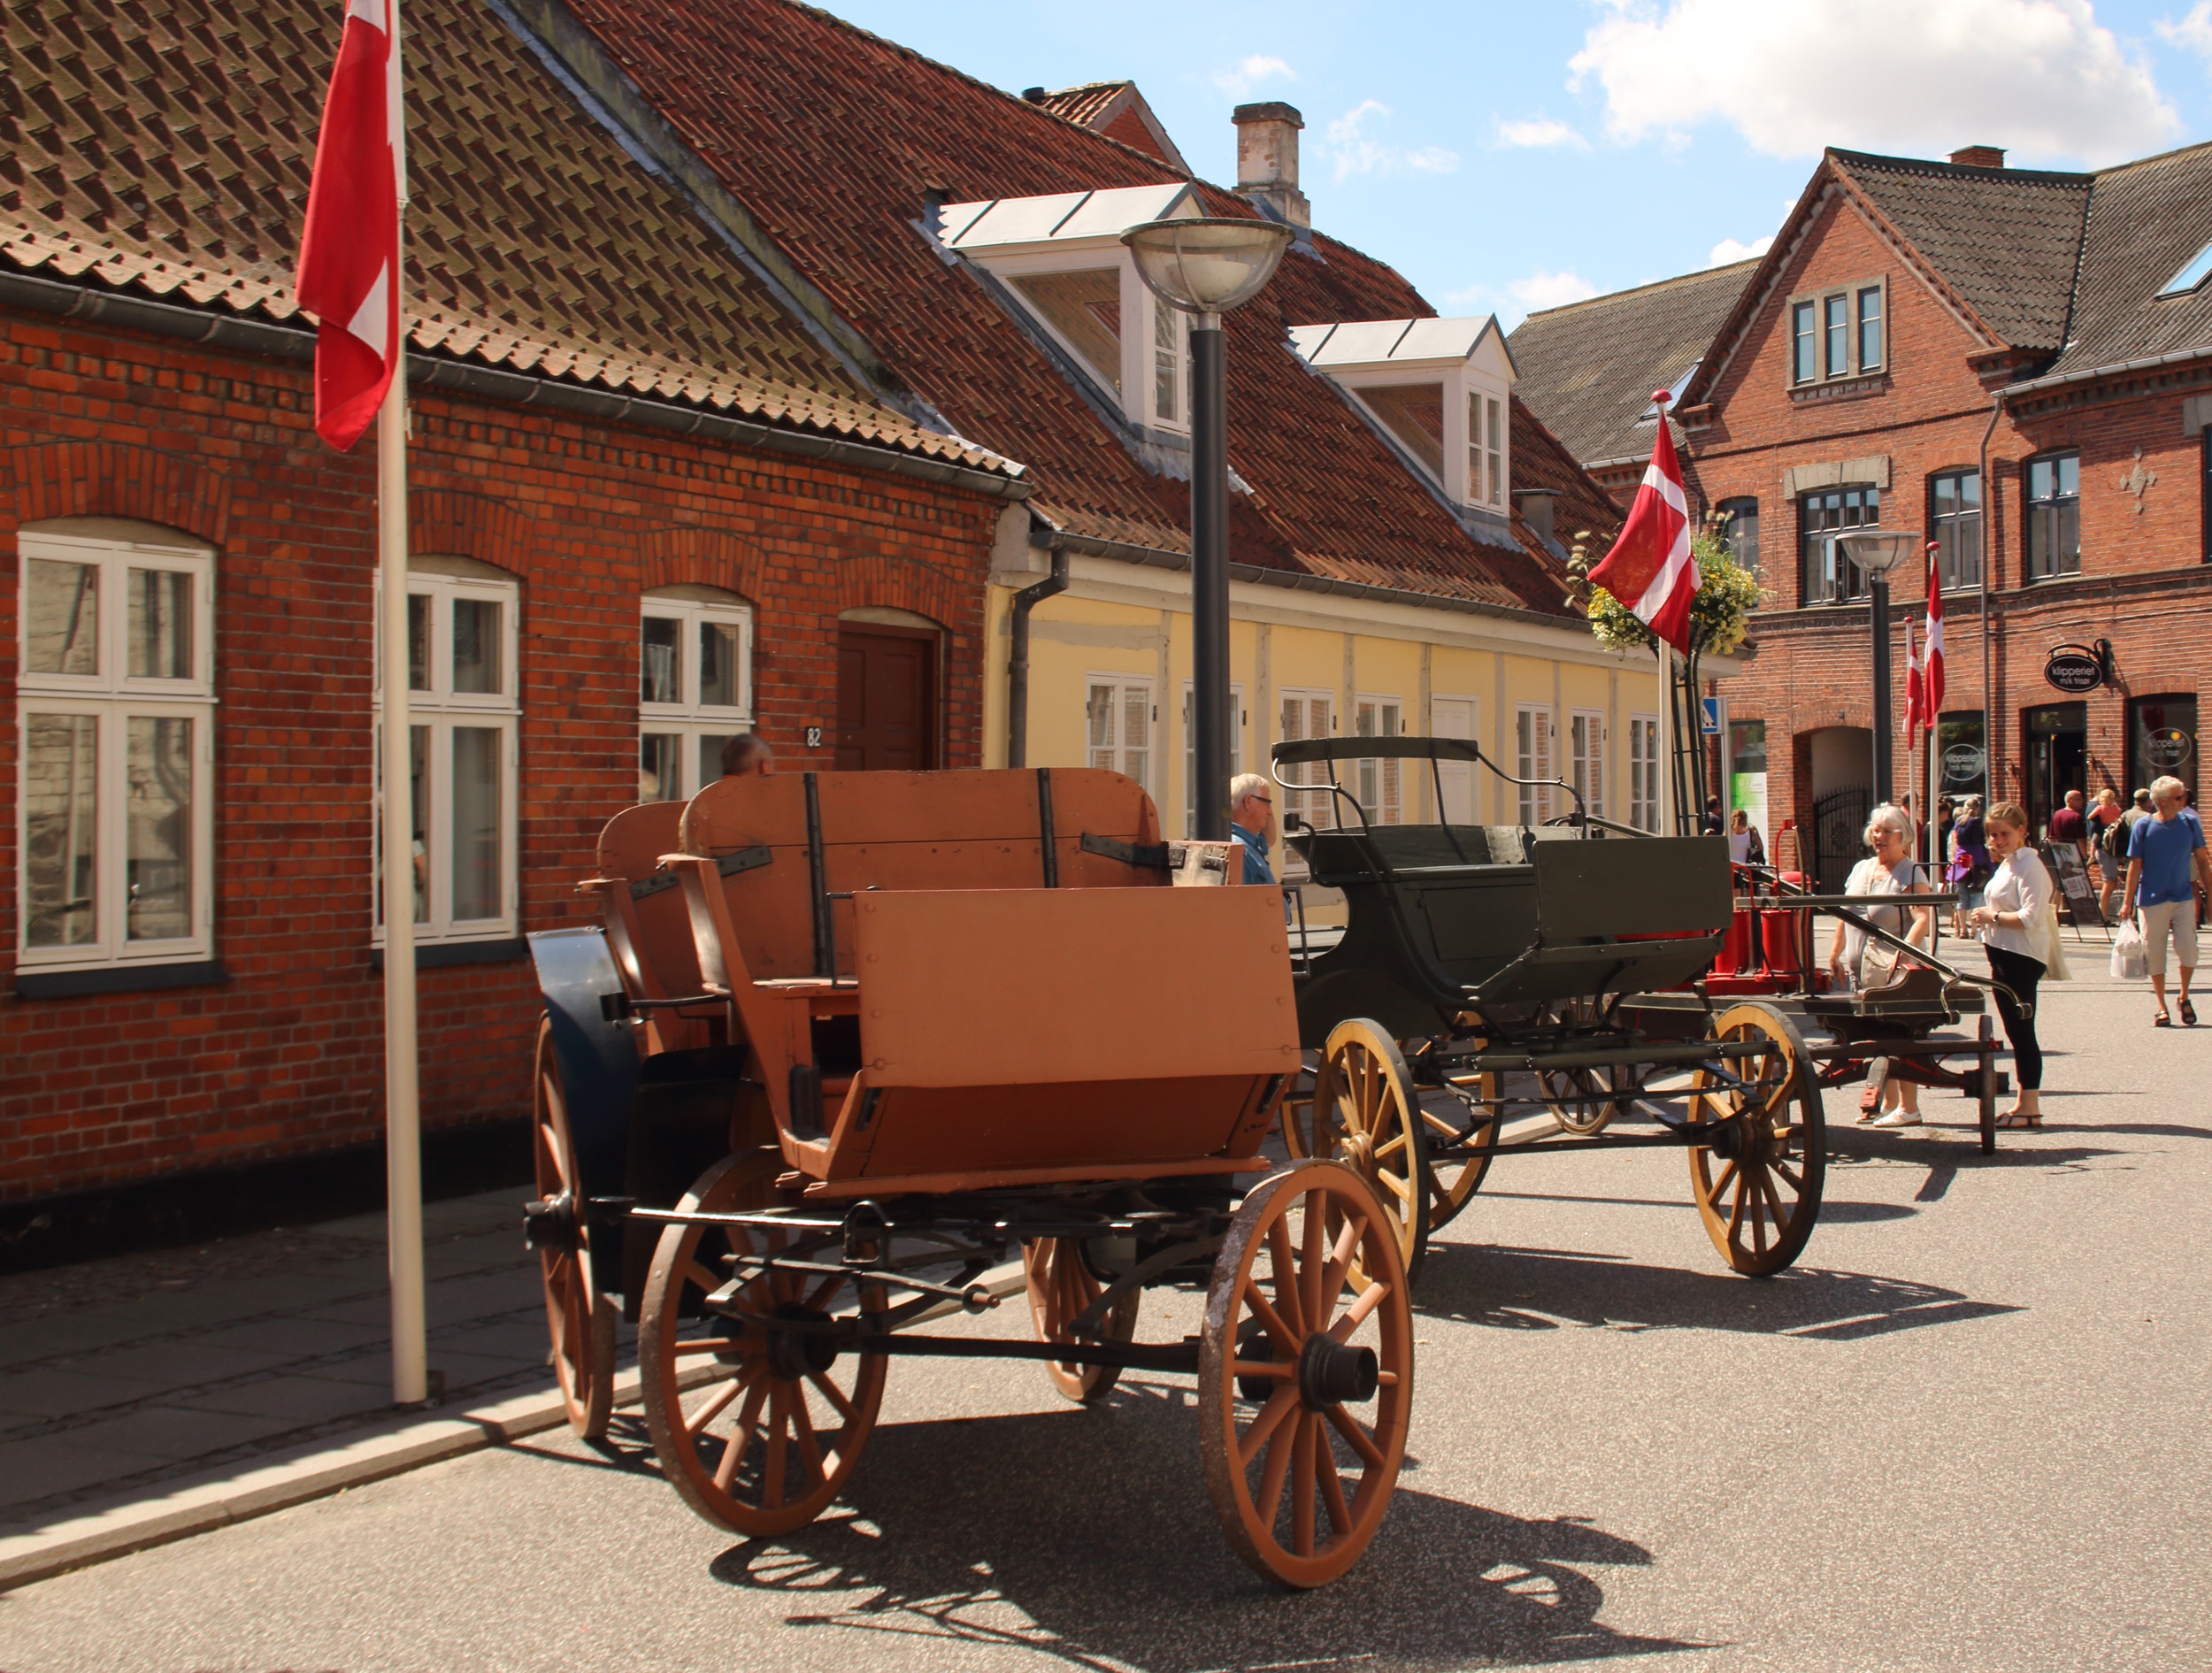
cart, town, transport, vehicle, market, denmark, history, carriage, horse and buggy